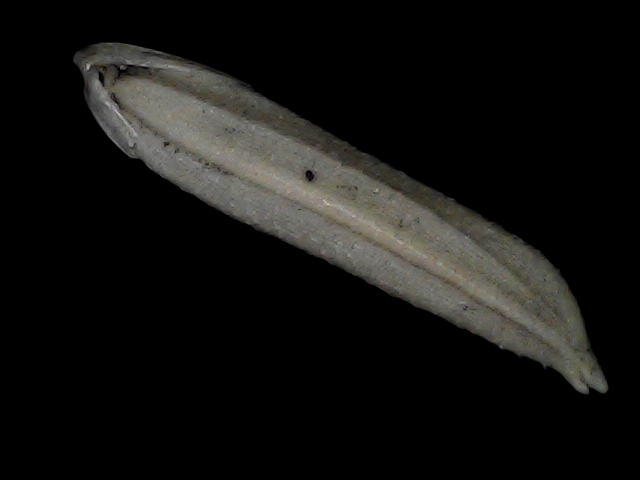
Rice variety: Bd57